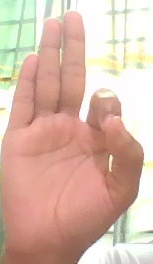
ASL sign: F